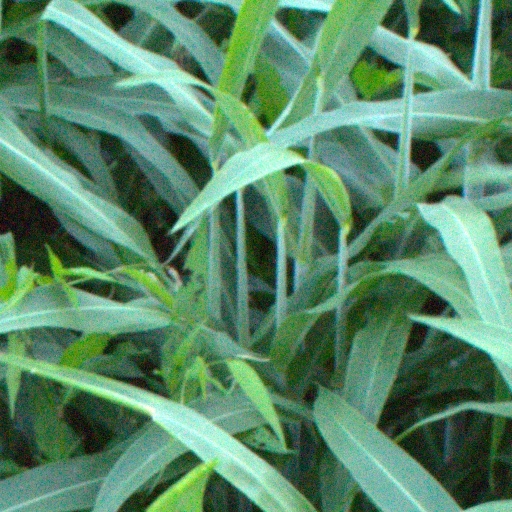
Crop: sorghum